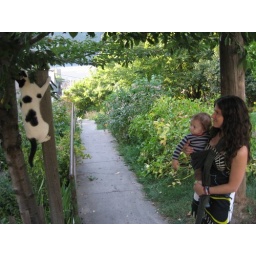
The sidewalk in front of the house we're renting.